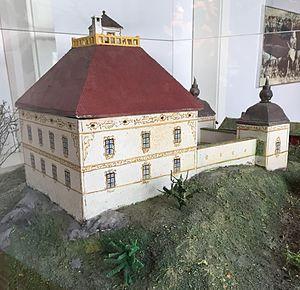
Brahehus est un château construit au XVIIᵉ siècle près de Gränna, en Suède, et dont les ruines dominent la rive est du lac Vättern.